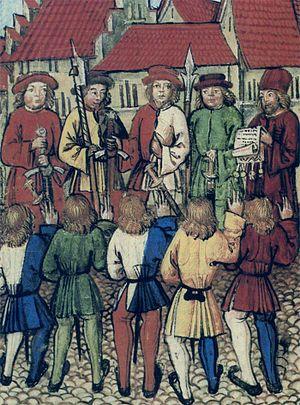
L'hommage lige est une forme d'hommage particulière. L'hommage lige oblige le vassal qui le prête plus étroitement vis-à-vis du suzerain que l'hommage ordinaire, notamment au regard du service d’ost.
Cette page concerne l'année 1351 du calendrier julien.
La Confédération des VIII cantons désigne l'une des étapes de formation de l'ancienne Confédération suisse, la période entre 1332 et le 22 décembre 1481, venant après la Confédération des III cantons et avant la confédération des X cantons.
Le Pacte de Zurich est une alliance entre plusieurs cantons suisses promulguée en 1351 à la suite d'une initiative de Rodolphe Brun, bourgmestre à vie de Zurich. Le traité, qui liait Uri, Schwytz, Unterwald, Lucerne avec Zurich fut signé pour trois grandes raisons :